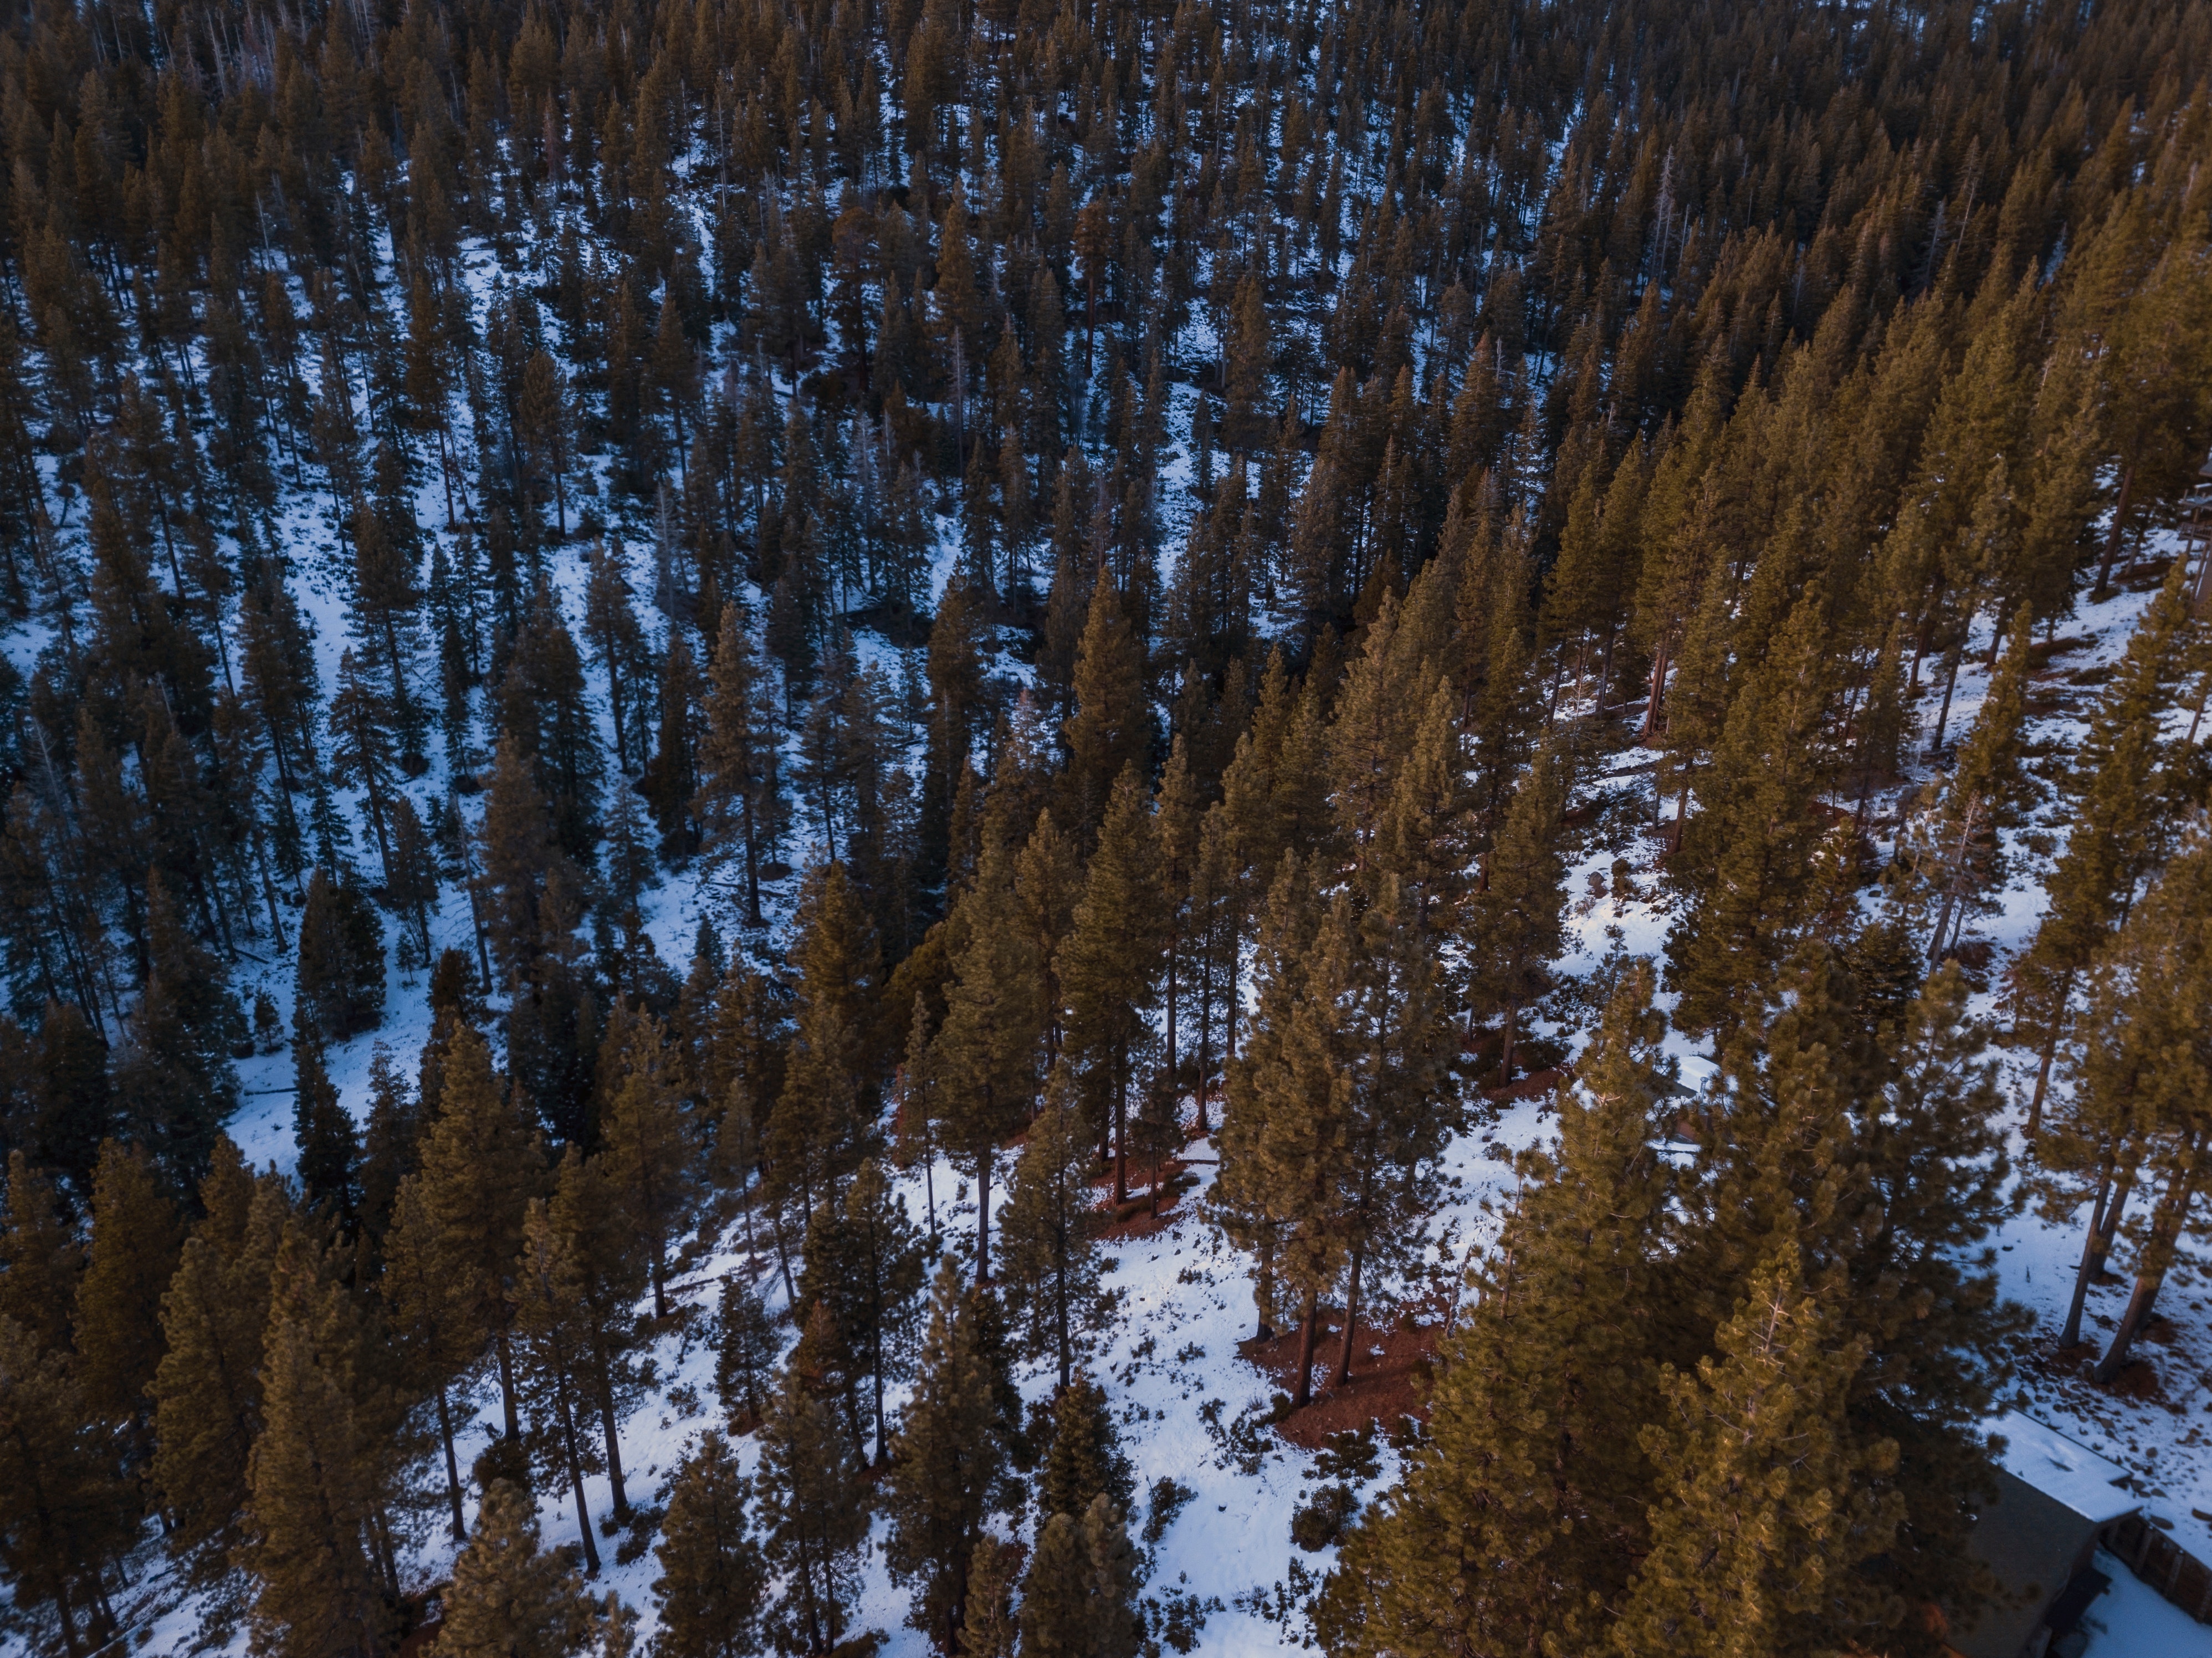
tree, snow, winter, natural environment, spruce fir forest, forest, biome, sky, wilderness, woody plant, tropical and subtropical coniferous forests, temperate coniferous forest, plant, Northern hardwood forest, American larch, reflection, freezing, larch, conifer, temperate broadleaf and mixed forest, pine family, red pine, branch, old growth forest, trunk, pine, evergreen, woodland, fir, mountain